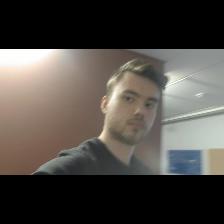
Label: Human